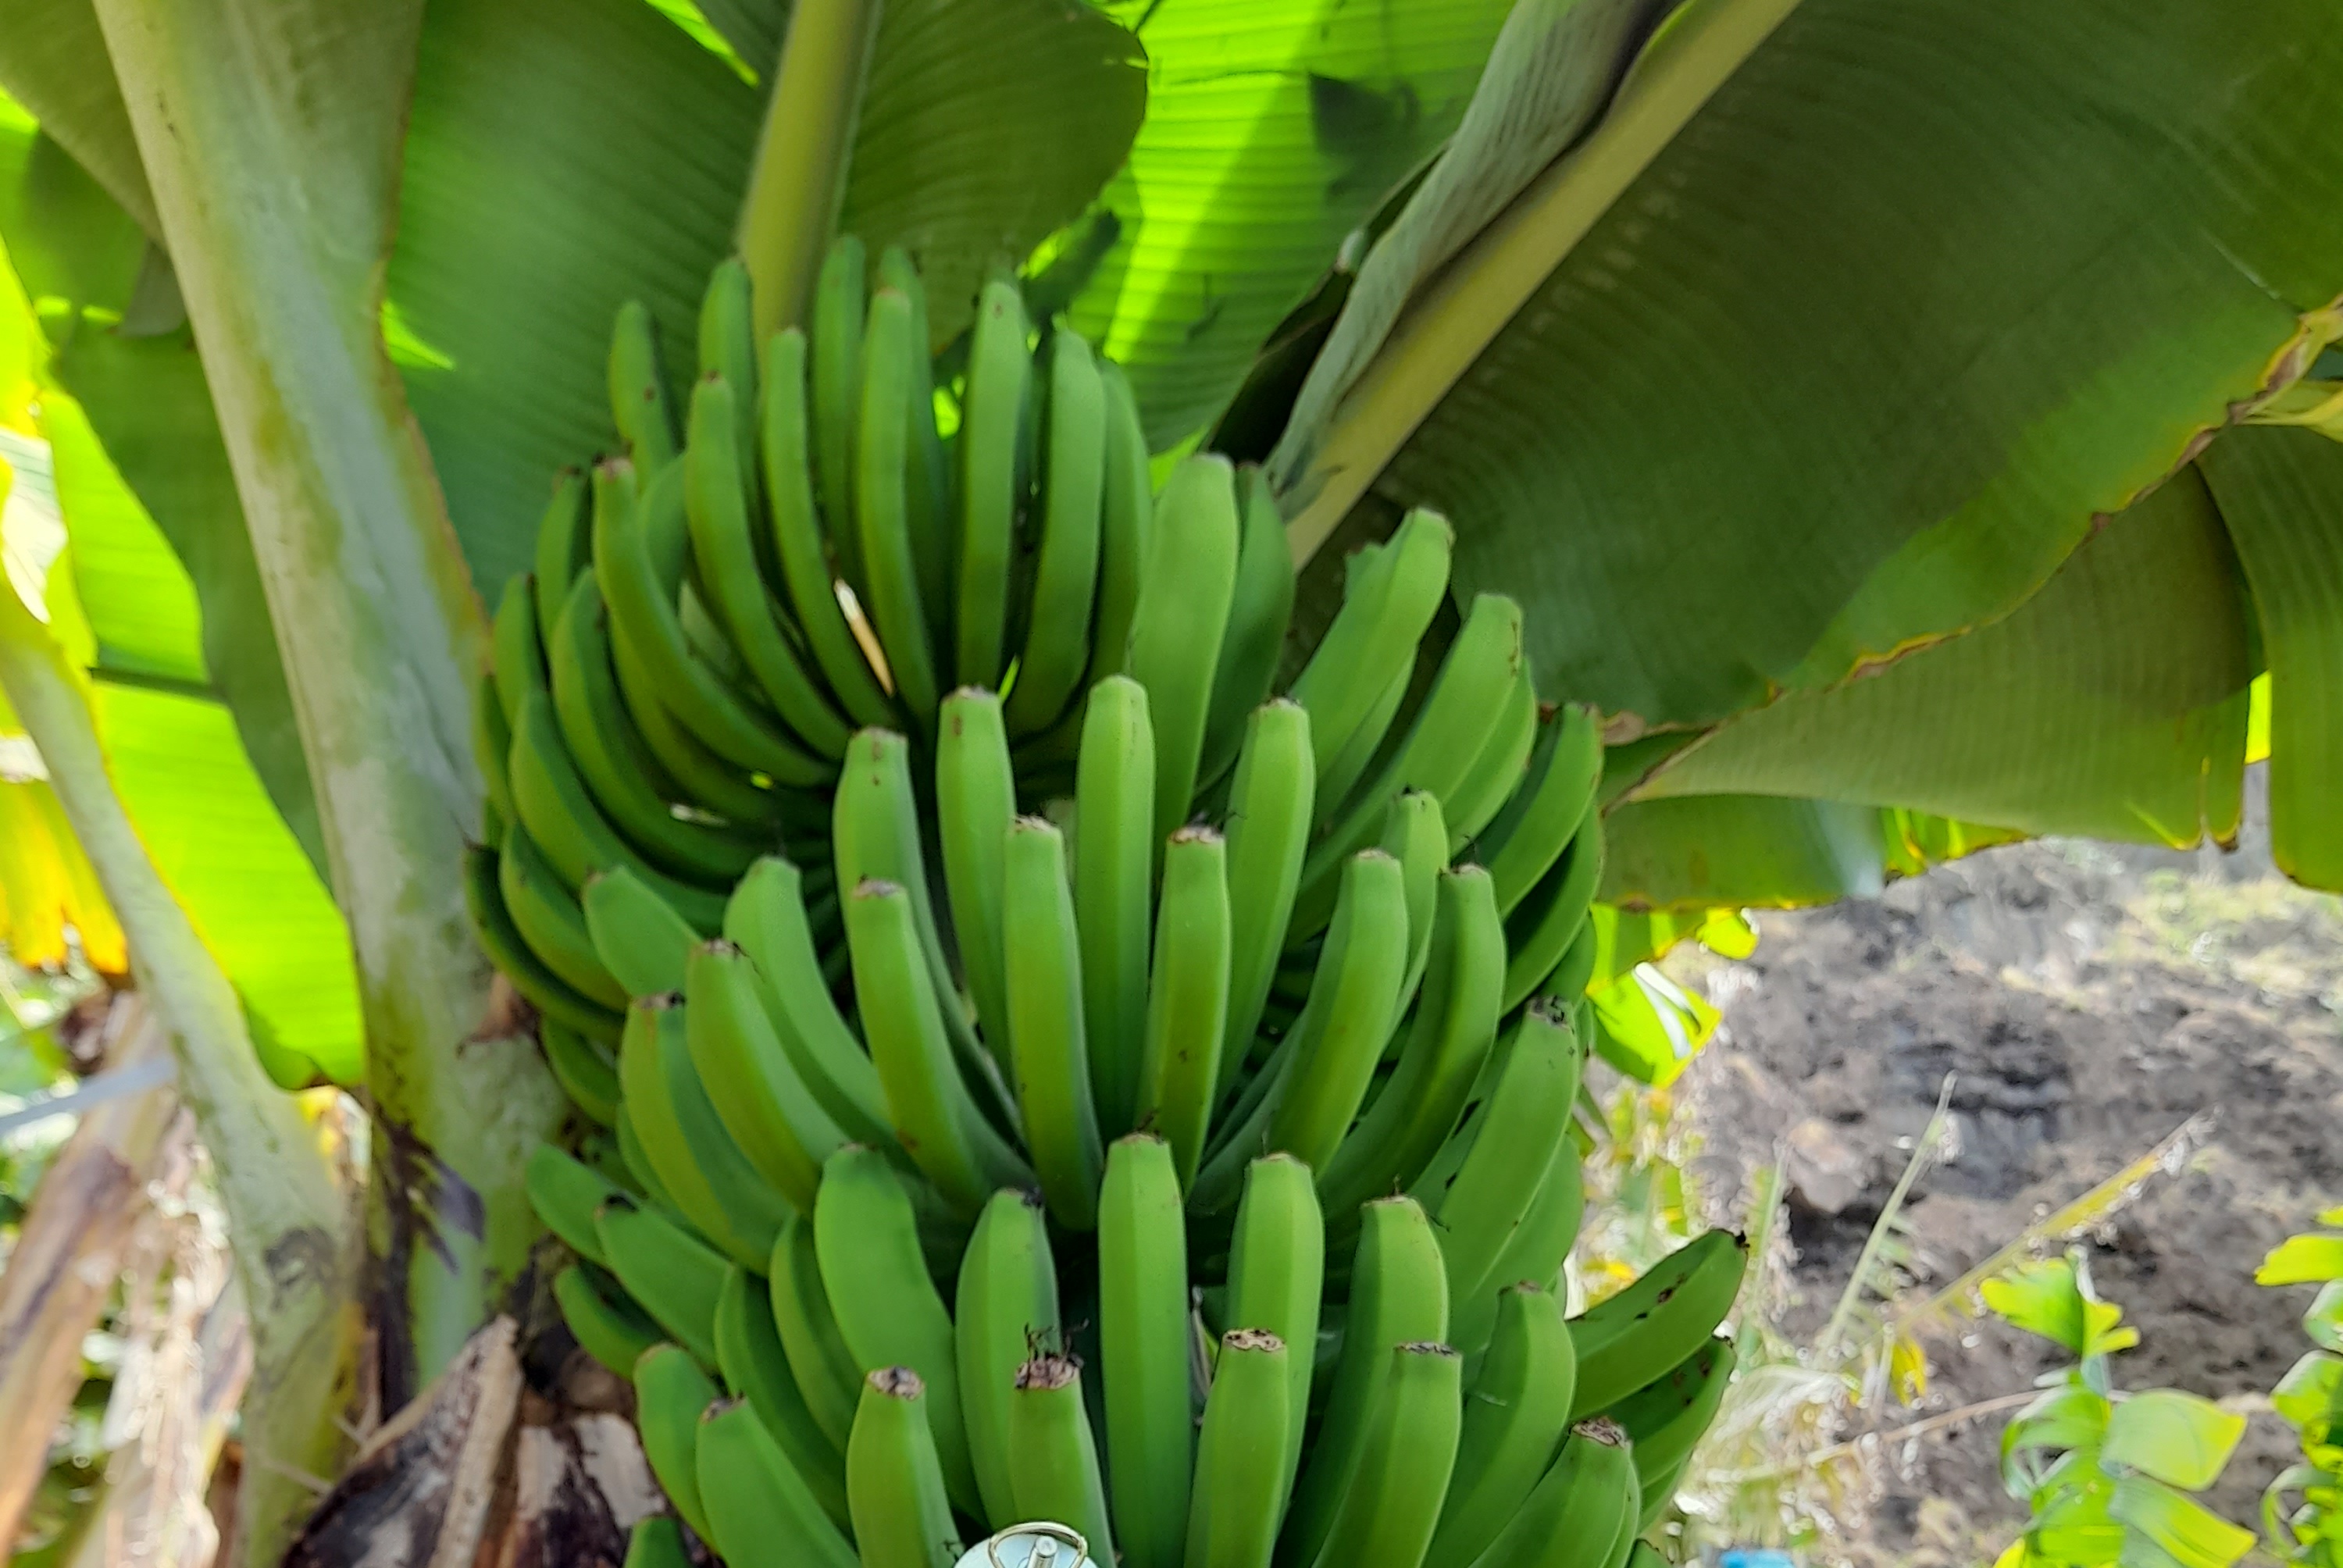
Label: Keep